Insect wing

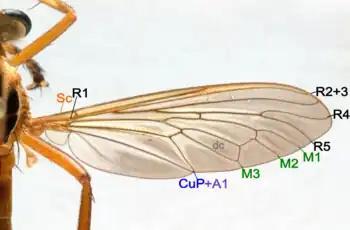

Species of Blattodea (cockroaches) have a forewing, are also known as tegmen, that is more or less sclerotized. It is used in flight as well as a form of protection of the membranous hindwings. The veins of hindwing are about the same as front wing but with large anal lobe folded at rest between CuP and 1A. The anal lobe usually folded in a fan-like manner.